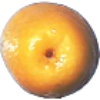
Label: Kumquats 1